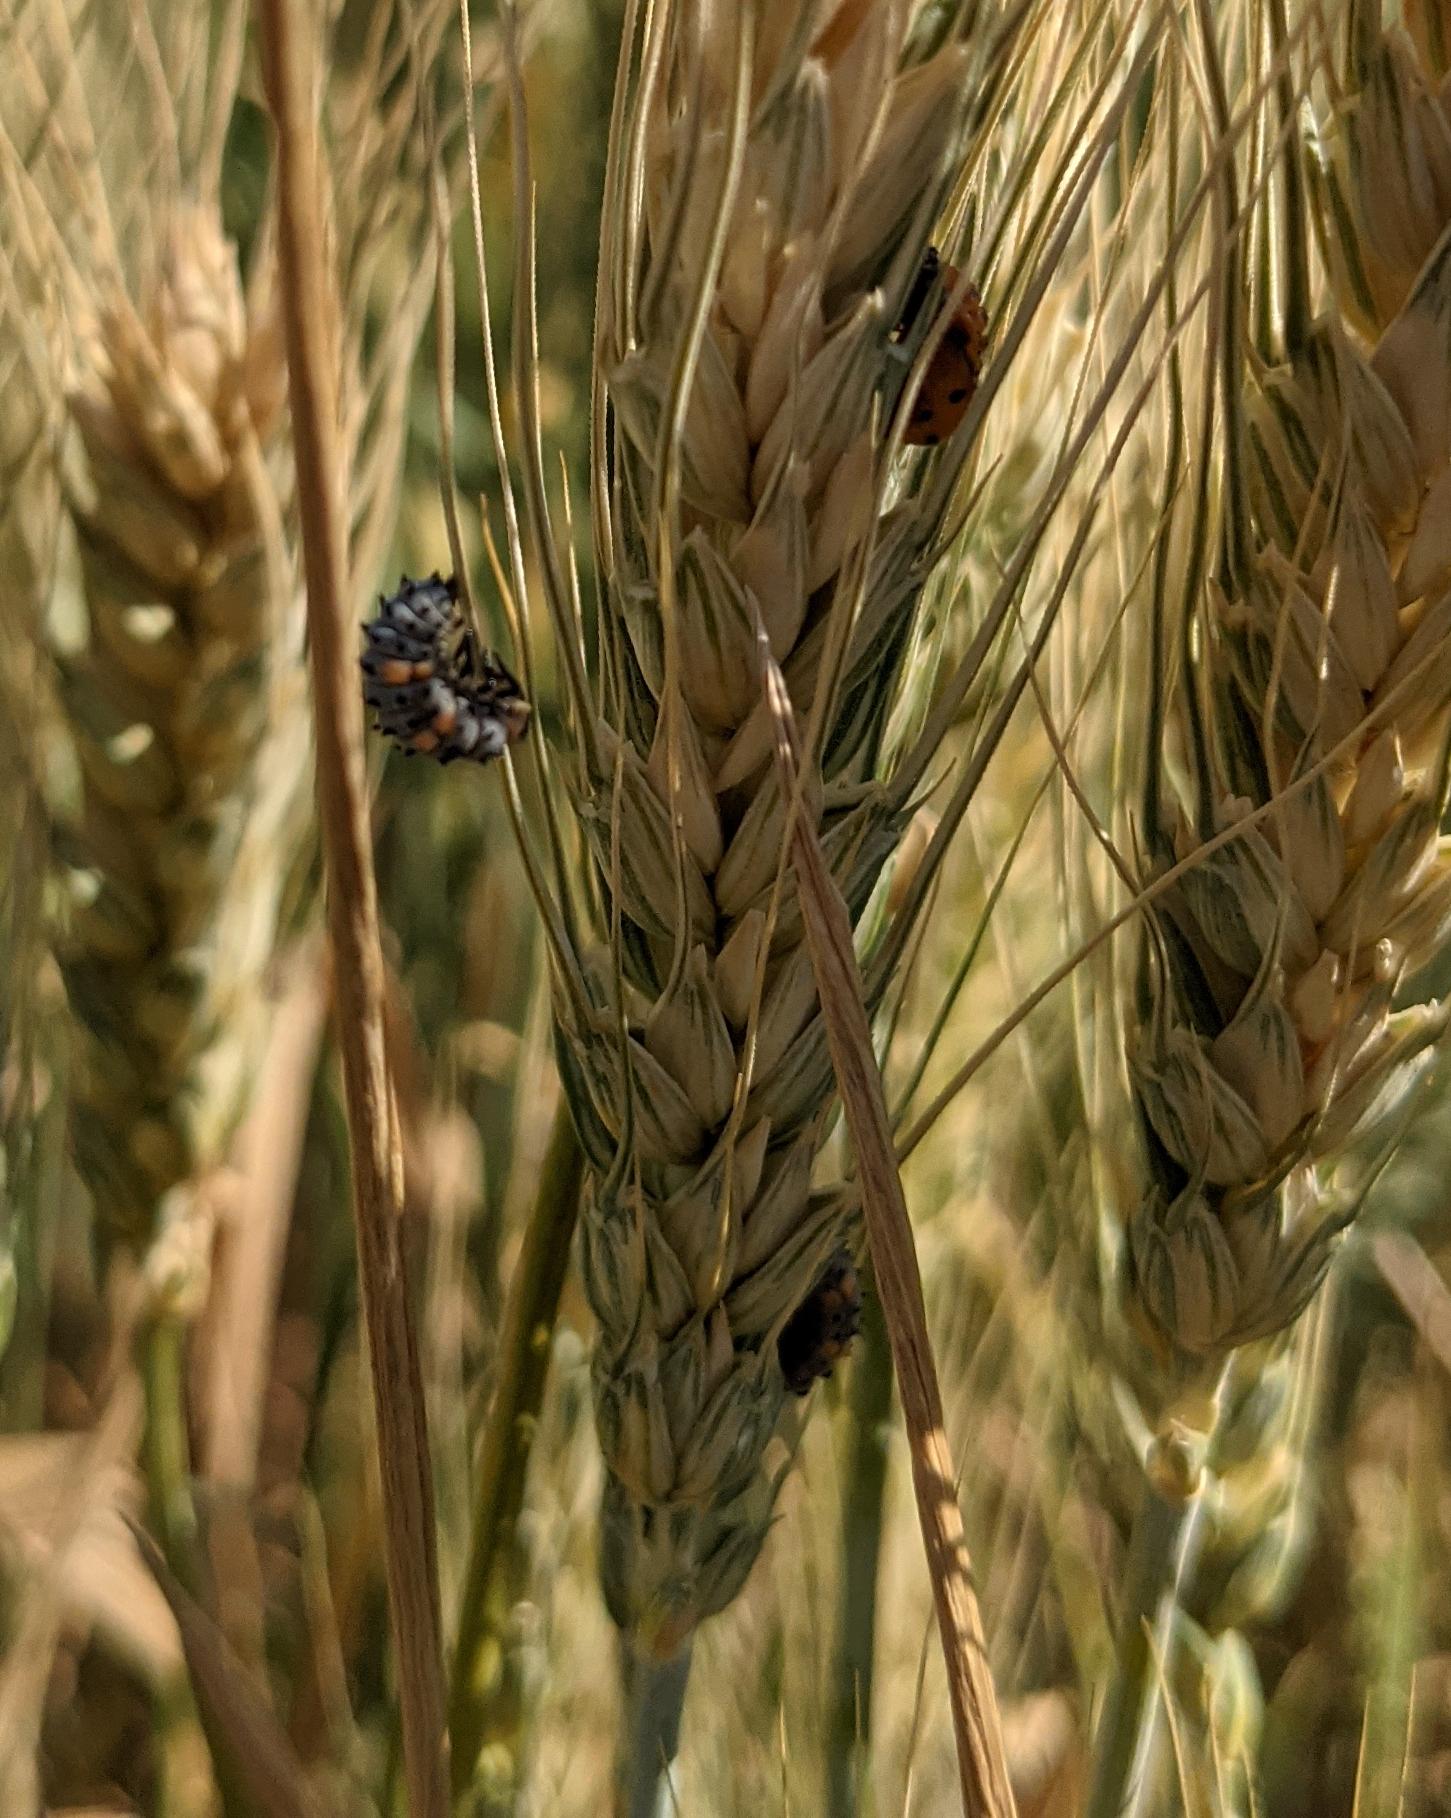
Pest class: predators